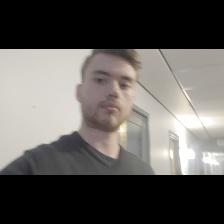
Label: Human